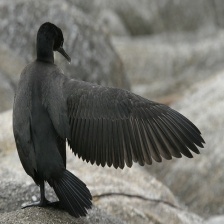
Species: RED FACED CORMORANT
Scientific name: PHALACROCORAX URILE